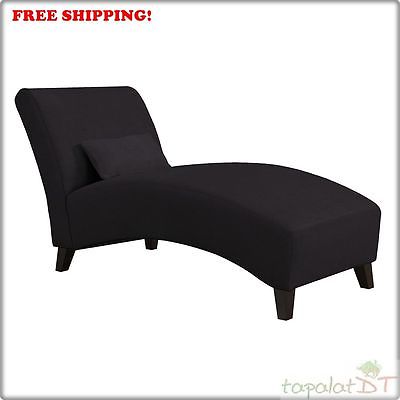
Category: sofa